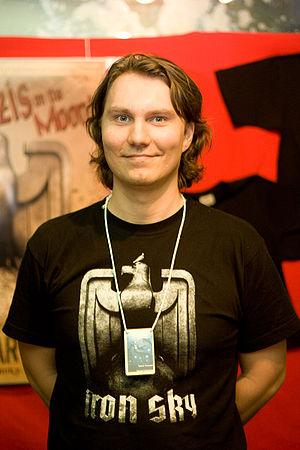
Samuli Torssonen, né le 12 novembre 1978 à Tampere dans le Pirkanmaa, est un scénariste, réalisateur, acteur et producteur finlandais de Energia Productions. Il est connu pour avoir créé Star Wreck, une série de science-fiction parodique.